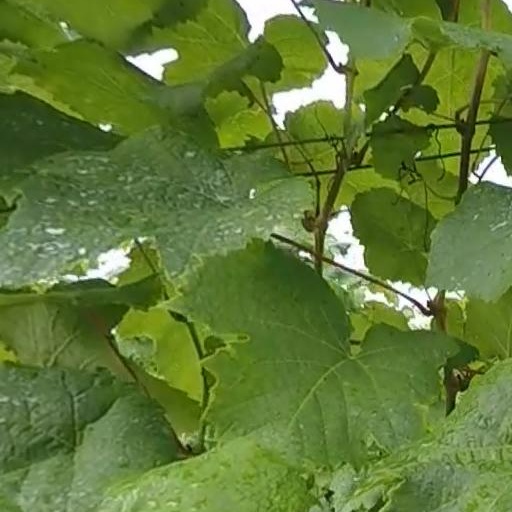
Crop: grape